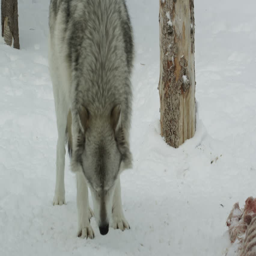
grey wolf walking in the snow and sniffing around carcass